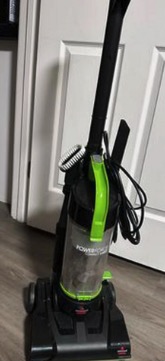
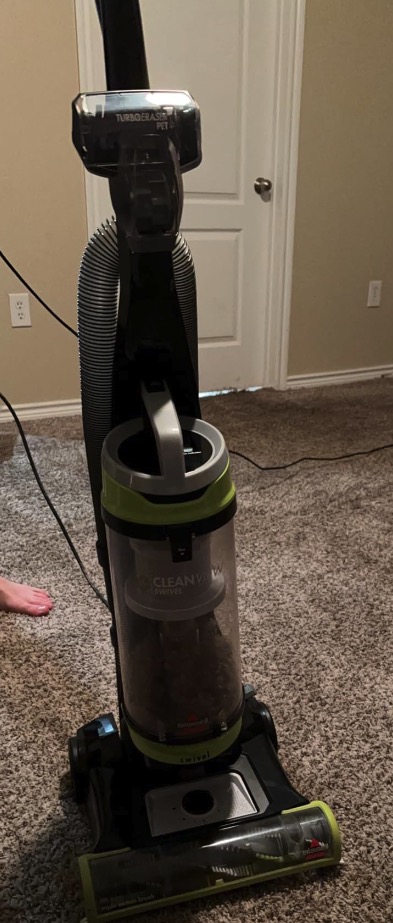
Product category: items_vacuum
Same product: no